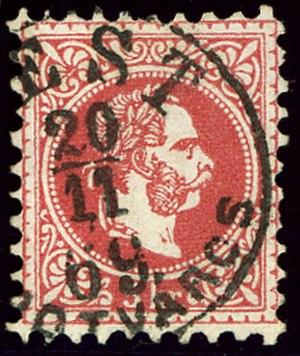
Cet article est une introduction à l'histoire philatélique et postale de l'empire d'Autriche, puis Autriche-Hongrie, limité après le compromis de 1867 à la partie autrichienne, vu l'autonomie de la poste du Royaume de Hongrie en 1867. Seule la République d'Autriche est traîtée après 1918, vu l'indépendance des autres territoires. Pour les provinces italiennes de Lombardie et Vénétie, et les bureaux de poste dans l'empire ottoman, il y a d'autres articles.